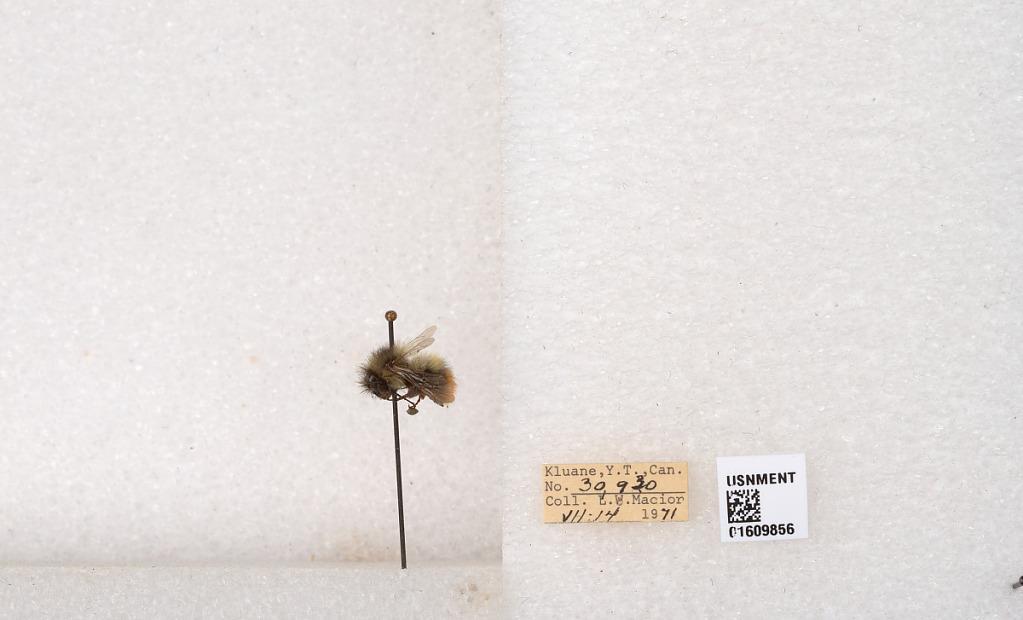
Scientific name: Bombus (Pyrobombus) sylvicola Kirby
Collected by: L. Macior
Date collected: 1971-7-14
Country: Canada
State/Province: Yukon
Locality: Kluane
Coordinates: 61.2281, -138.722